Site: brandenburg
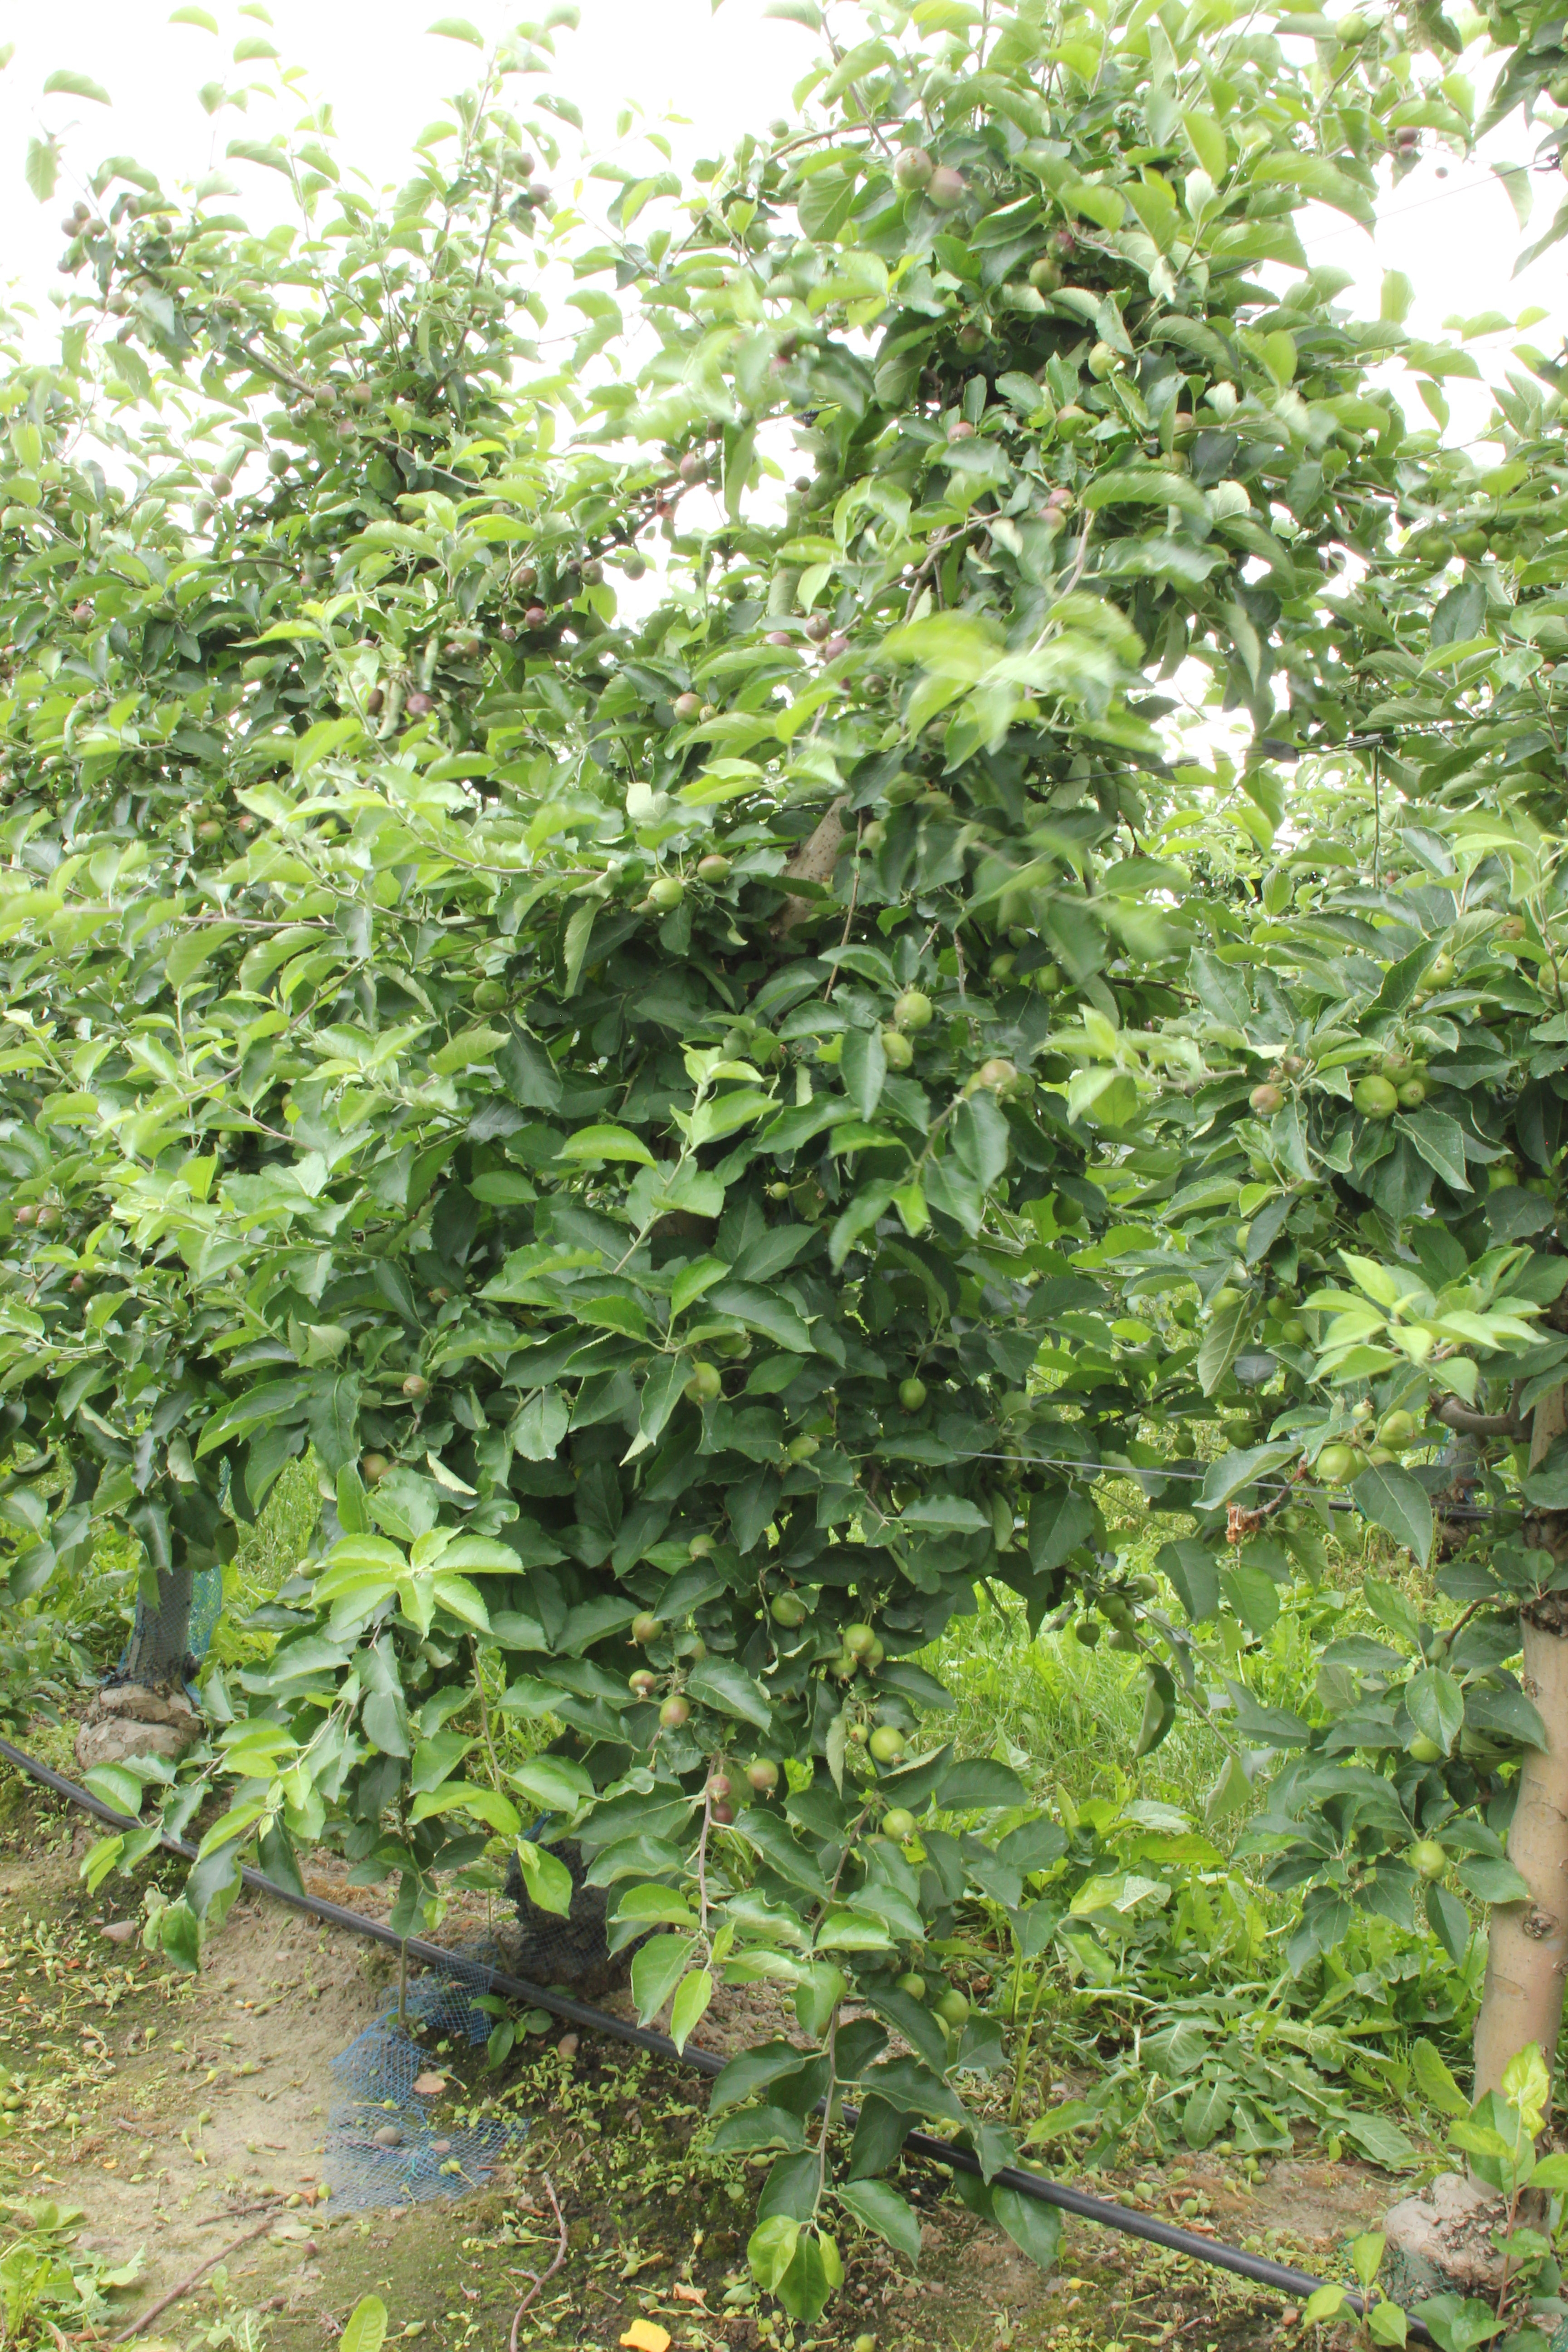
Growth stage (BBCH 73): Development of fruit